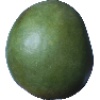
Label: Mango 1